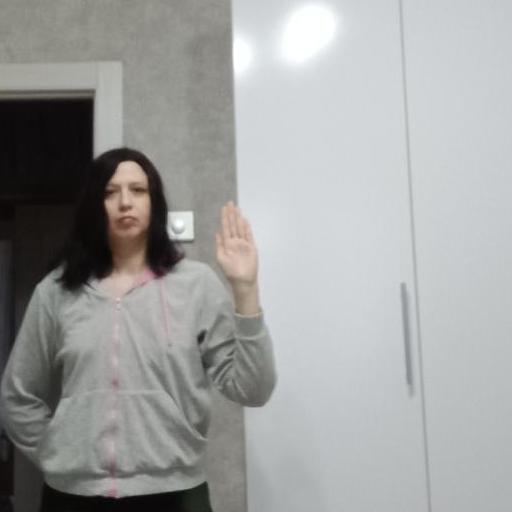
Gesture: stop